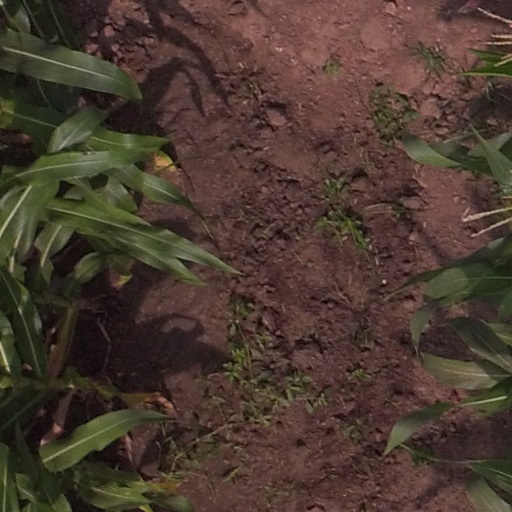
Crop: maize; corn